The Nightmare Man (TV series)

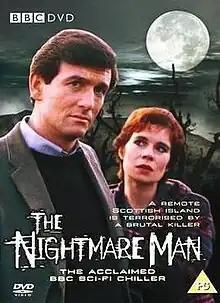
"The Nightmare Man" UK DVD release.

The Nightmare Man is a science fiction drama serial transmitted by BBC Television in 1981. The four-part mini-series was adapted for television by Robert Holmes from the 1978 novel "Child of Vodyanoi" by David Wiltshire. It was produced by Ron Craddock (a former producer of "Z-Cars") and directed by Douglas Camfield. Both Holmes and Camfield had worked extensively on "Doctor Who".